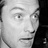
Emotion: surprise